City Lights

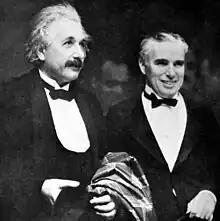
Charlie Chaplin with Albert Einstein at the premiere of "City Lights"

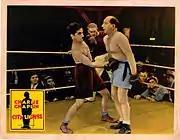
Lobby card

Two weeks prior to the premiere, Chaplin decided to have an unpublicized preview at Los Angeles' Tower Theatre. It went poorly, attracting a small and unenthusiastic crowd. Better results were seen at the gala premiere on January 30, 1931, at the Los Angeles Theater. Albert Einstein and his wife were the guests of honor, and the film received a standing ovation. It next premiered at the George M. Cohan Theater in New York where Chaplin closely supervised the release, spending the day doing interviews, and previously spending $60,000 on the advertising, as he was frustrated with what UA's publicists had come up with. Chaplin demanded half of the total gross, and considering audiences would be more attracted by the film itself than its technology, he demanded higher ticket prices compared to talkies.